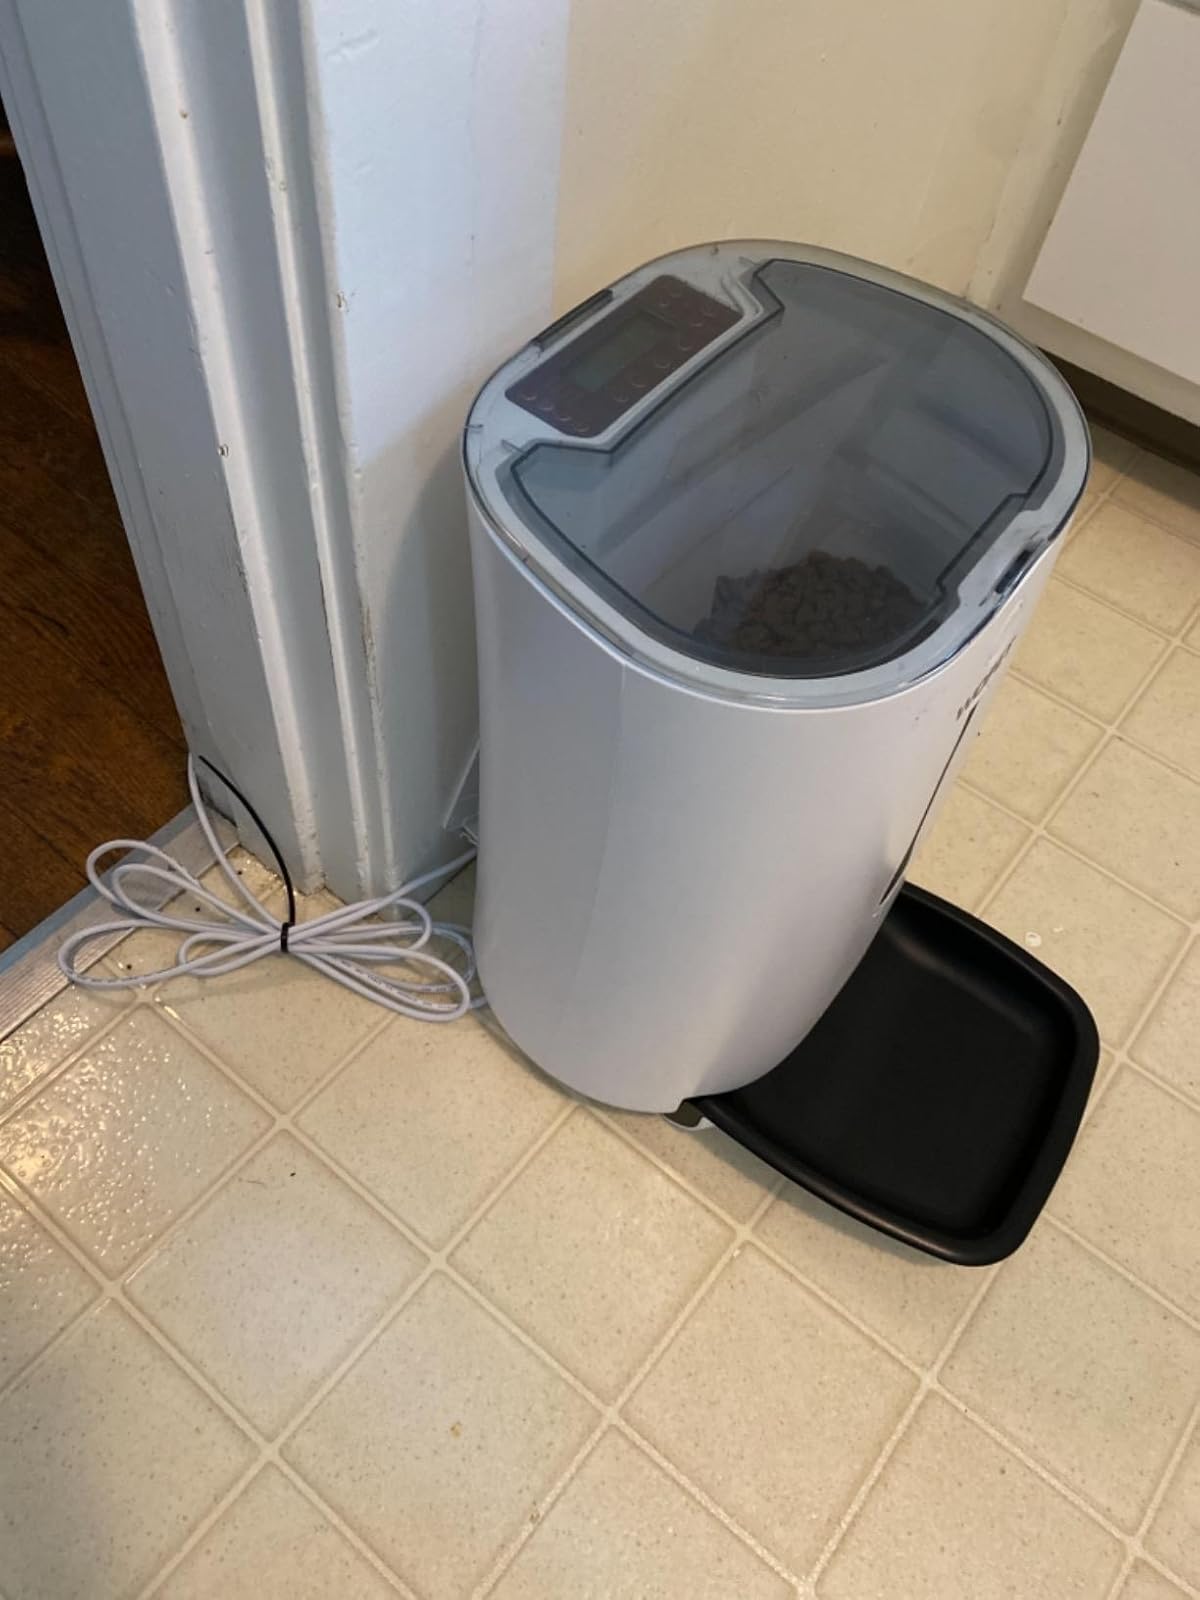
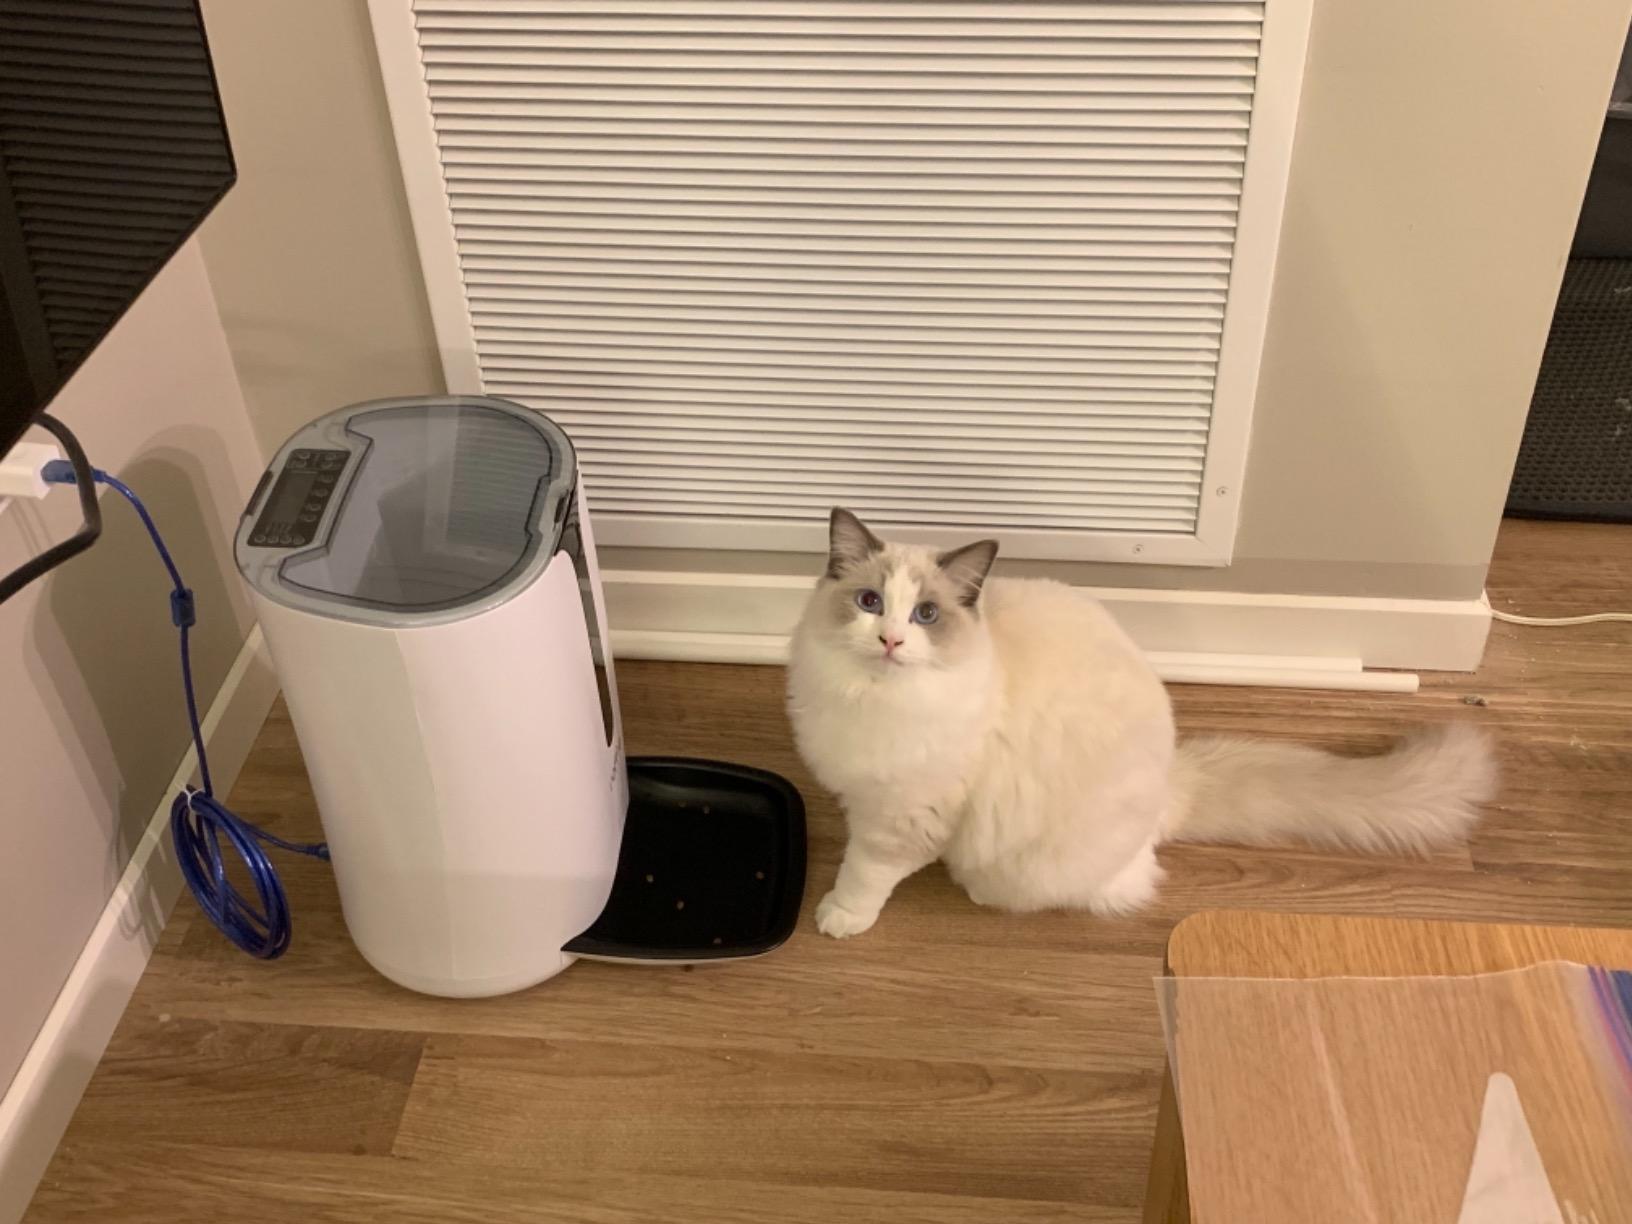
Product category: items_feeder
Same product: no